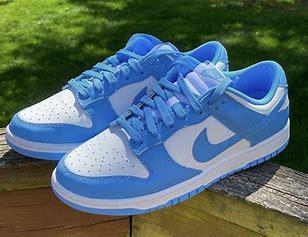
Brand: Nike
Model: kg Nike Dunk